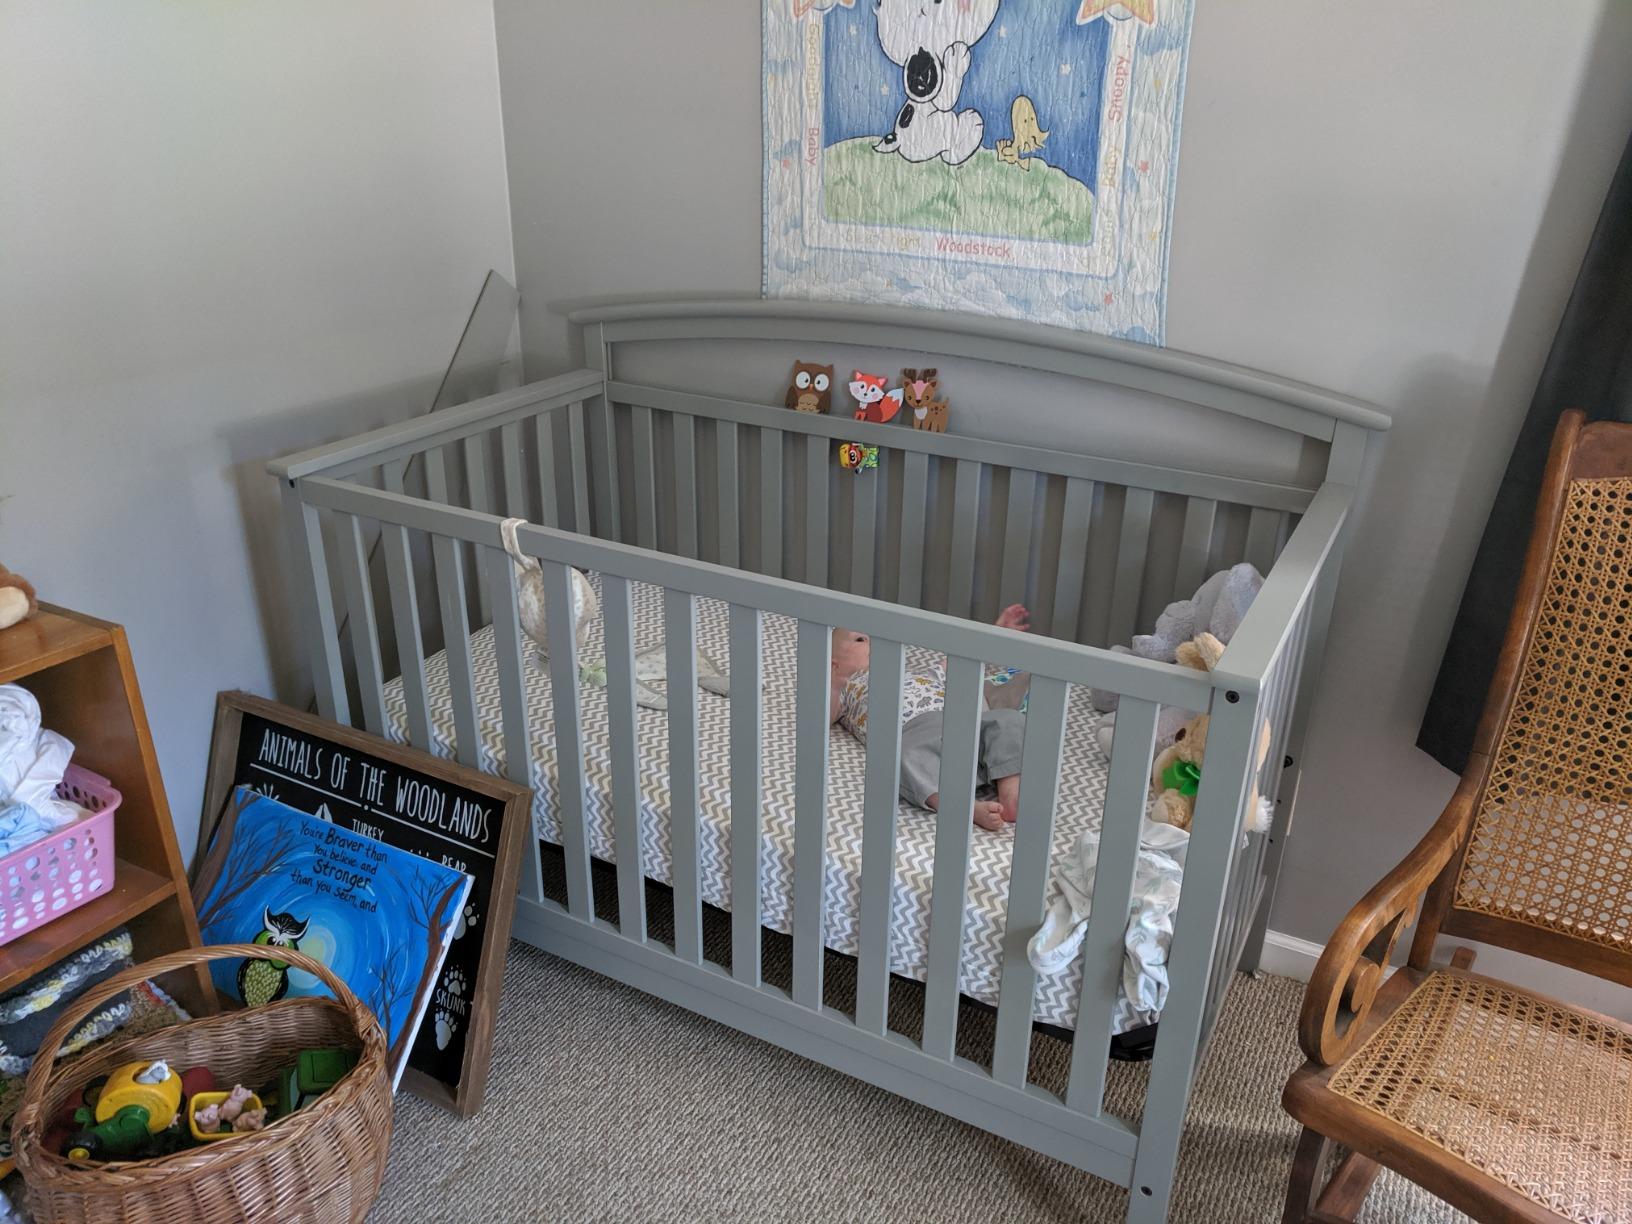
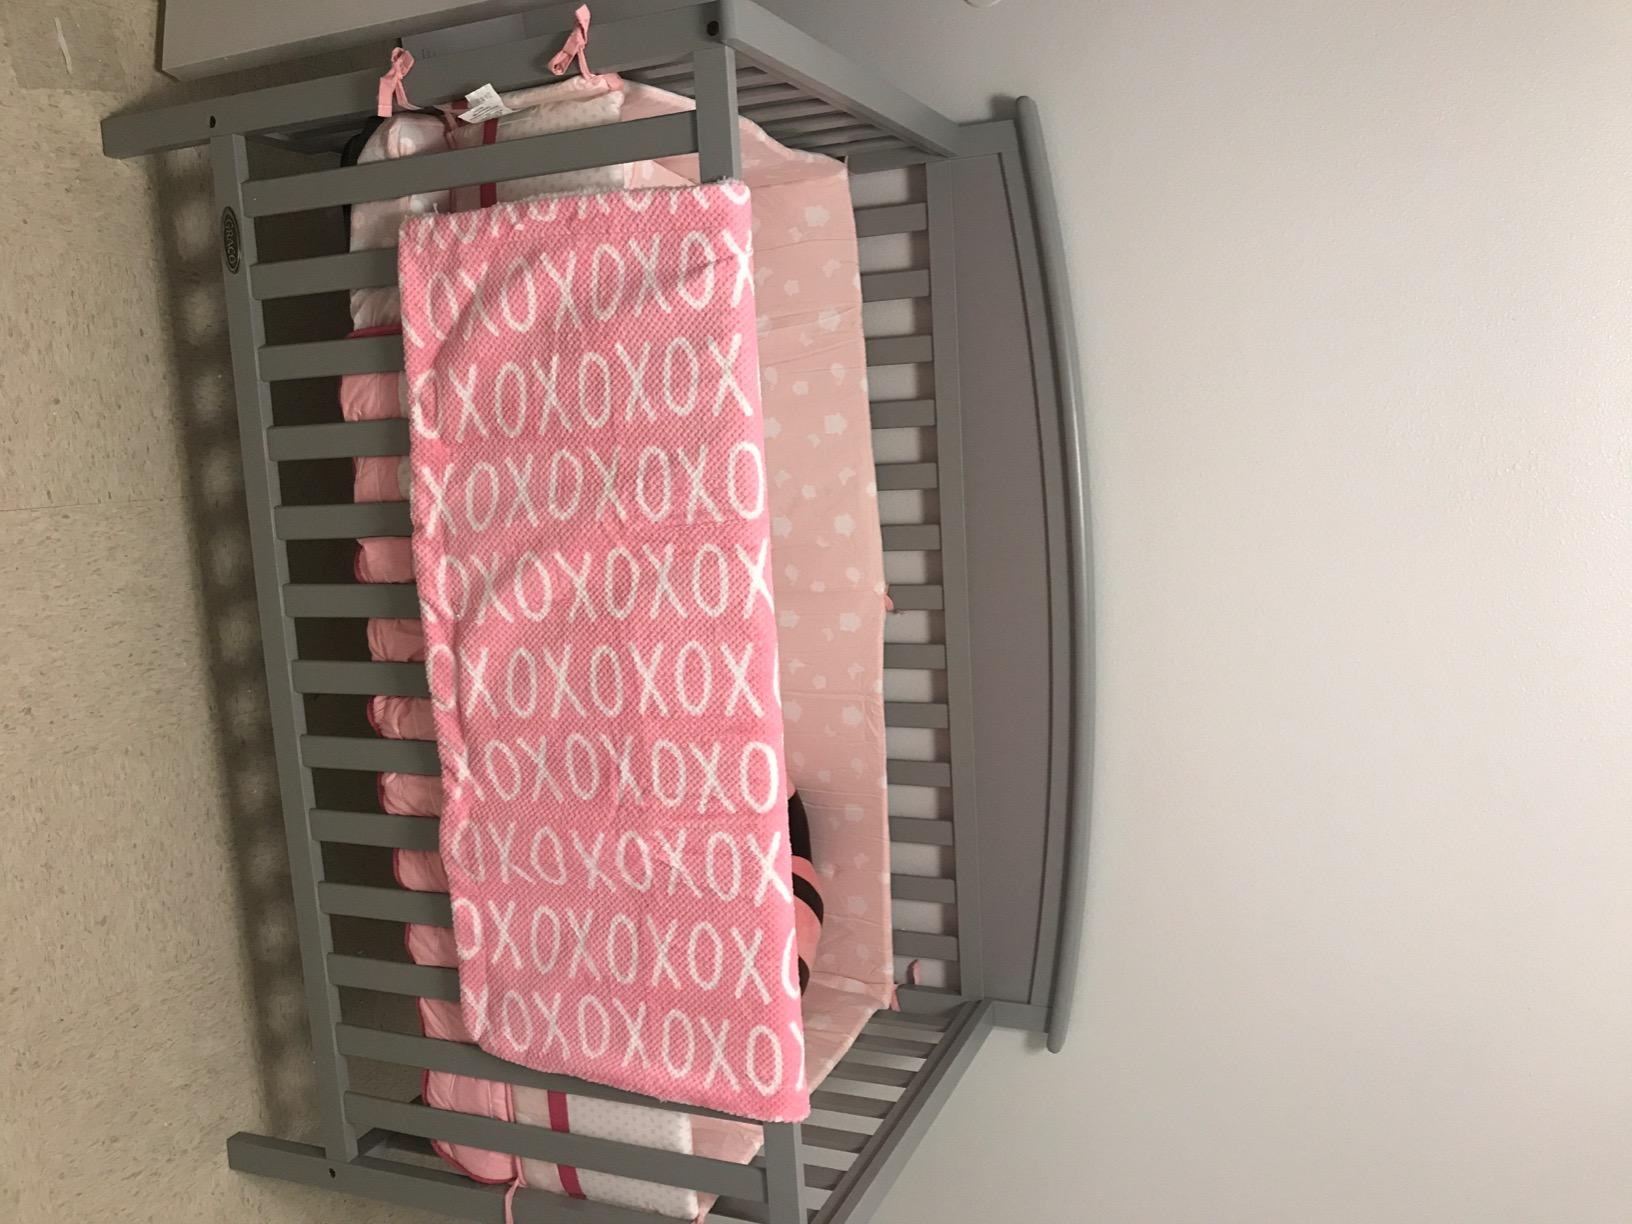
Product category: products_crib
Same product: yes